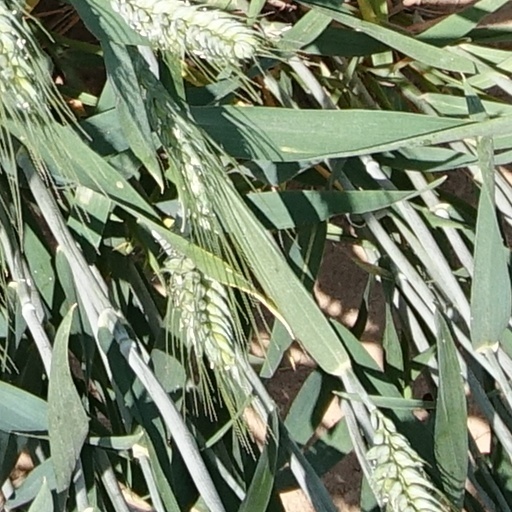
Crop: wheat